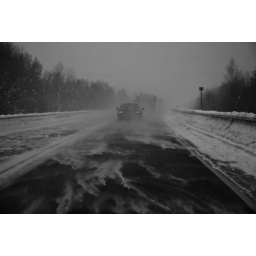
Highway from Tallinn to Haapsalu. The same road is mentioned in Sofi Oksanen's book Purge.